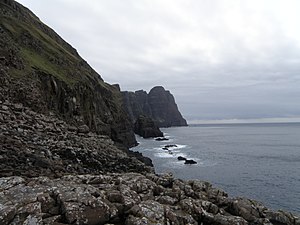
Lopranseiði
Lopranseiði
Lopranseiði er et område vest for Lopra på Suðuroy. Tæt ved Lopranseiði ligger den 3,4 hektar store holmen Lopranshólmur. Slugten mellem holmen og Lopranseiði hedder Lambagjógv. Udmarken mod syd hedder Lopranshagi og udmarken mod nord hedder Tóris- og Lambhagi. Det pyramidelignende fjeld syd for Lopranseiði hedder Kirvi og dens top Kirviskollur. Vigen øst for holmen hedder Ónavík. Fjeldet nord for Lopranseiði er Rávan. Lopranseiði er 61 meter højt og Lopranshólmur er 57 meter højt.